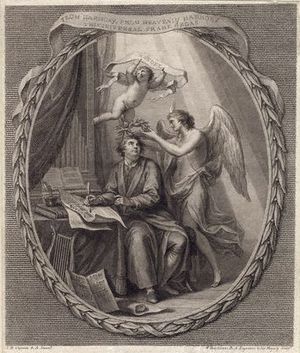
Agrippina / Musik / Stil
En fremstiling af Händel, der laurbærkrones af Sankt Cecilia, der er musikernes skytshelgen.
Agrippina er en opera seria i tre akter af Georg Friedrich Händel til en libretto af kardinal Vincenzo Grimani. Operaen blev komponeret til karnevalssæsonen 1709-10 i Venedig og fortæller historien om Agrippina, Neros mor, som planlægger at styrte den romerske kejser Claudius og indsætte sin søn i hans sted. Grimanis libretto, der betragtes som en af de bedste, som Händel har sat i musik, er en anti-heroisk, satirisk komedie, der er fuld af henvisninger til Roms politiske liv. Nogle analytikere mener, at de skulle afspejle librettistens rivaliseren med pave Clemens XI.